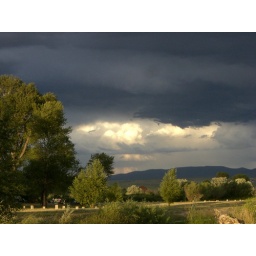
Great storm clouds in Townsend. The wind was blowing birds off course and it proved to be quite entertaining.